Romanization of Korean

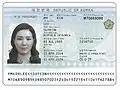
A specimen of the identity information page of a South Korean passport, displaying the romanization of the bearer's name (Lee Suyeon) for international legibility.

The romanization of Korean is the use of the Latin script to transcribe the Korean language.